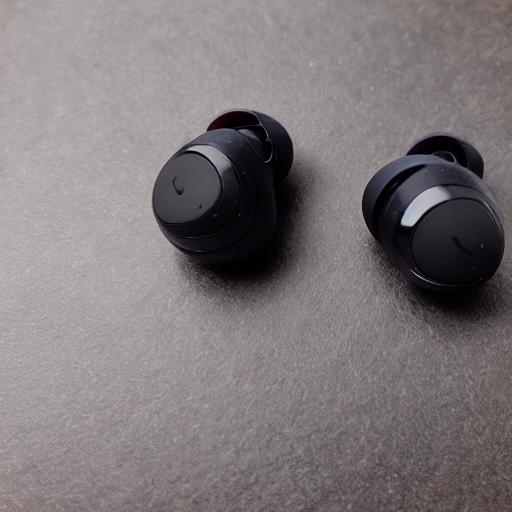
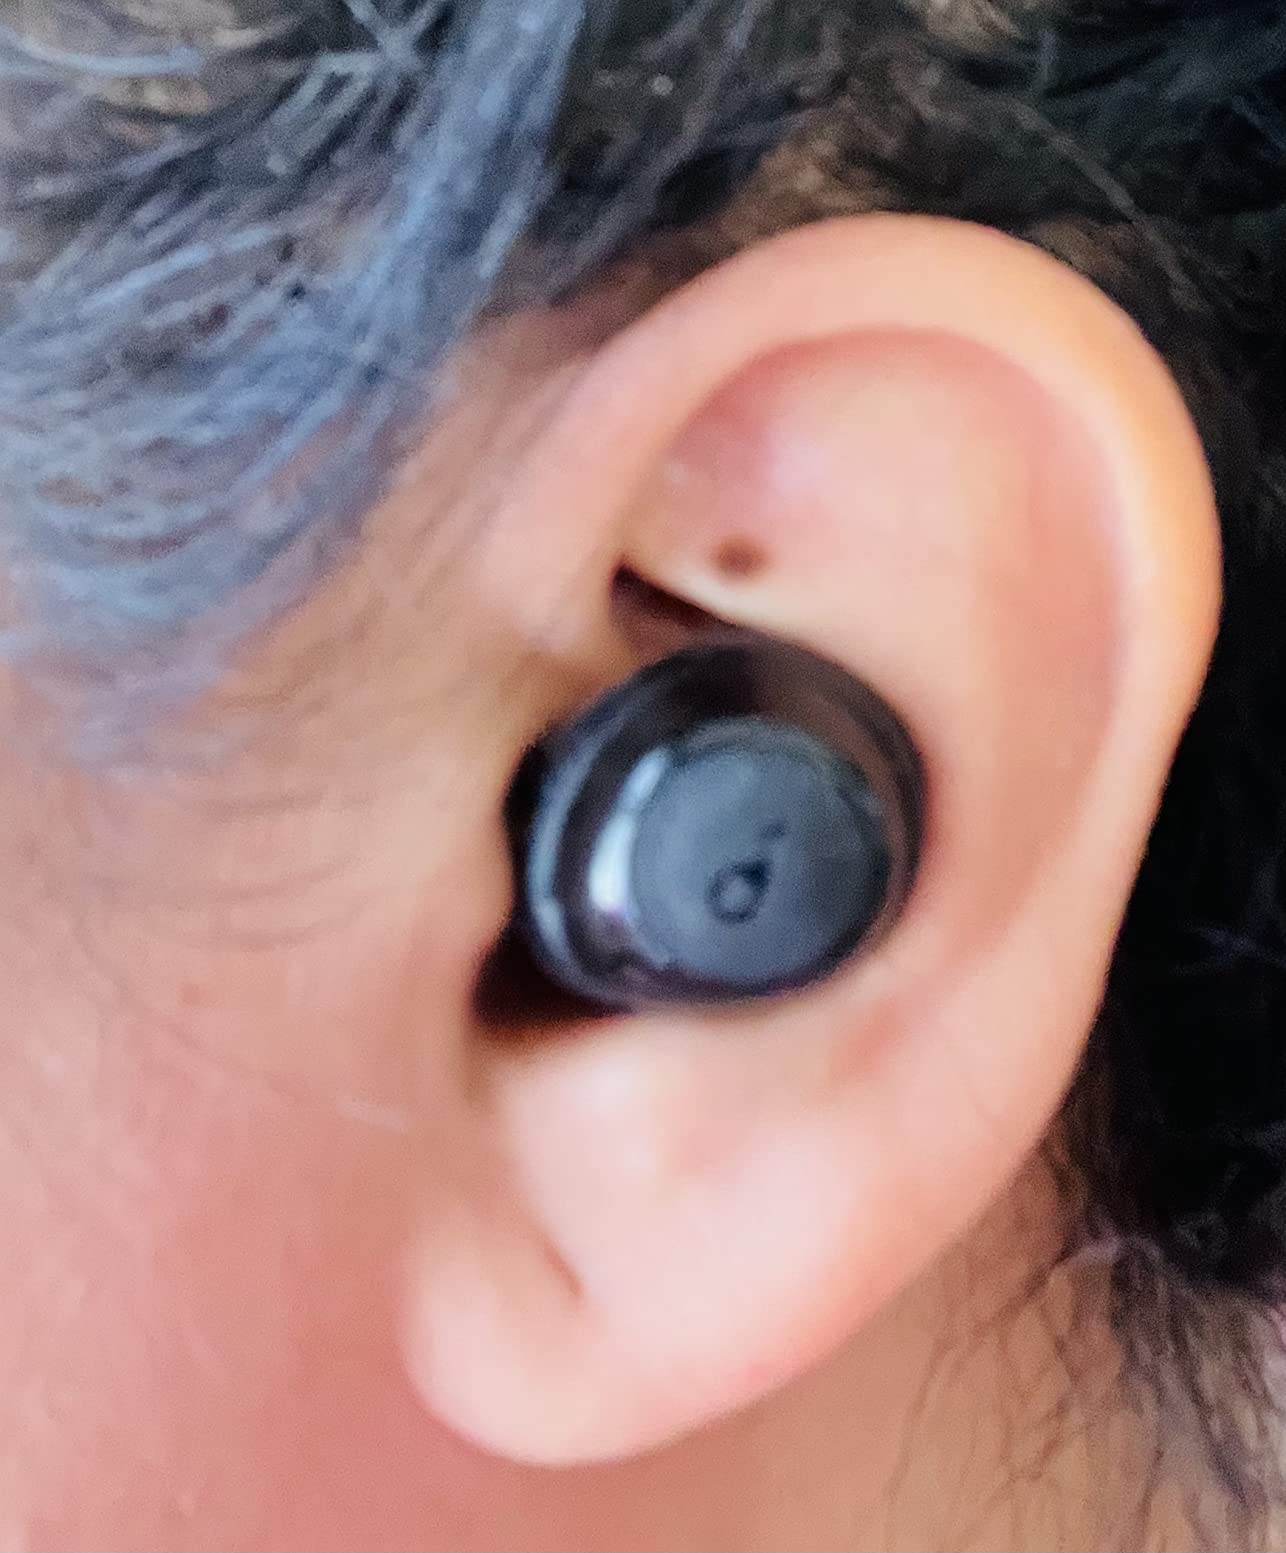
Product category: earbuds
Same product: no